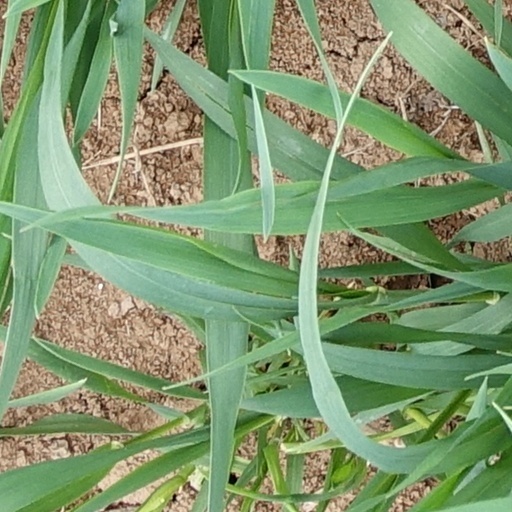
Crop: wheat